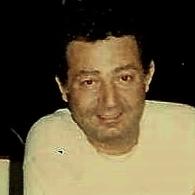
Age: 47